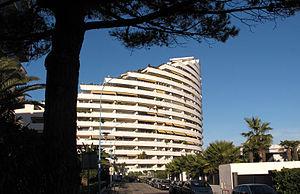
Marina Baie des Anges, Villeneuve-Loubet, Alpes-Maritimes, France
La baie des Anges est une baie méditerranéenne qui s'étend de Nice au Cap d'Antibes. Elle est bordée notamment par la promenade des Anglais et le quai des États-Unis.
"André Minangoy est un architecte français. Il a notamment œuvré dans les Alpes-Maritimes, profitant des Trente Glorieuses qui ont touché la Côte d'Azur. Il a ainsi réalisé ""Marina Baie des Anges"", à Villeneuve-Loubet, son œuvre la plus célèbre.